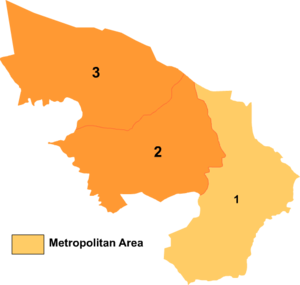
Alxa / Administrative enheder
Kort over Alxa
Alxa er en liga i den vestlige del af den autonome region Indre Mongoliet i Folkerepublikken Kina.